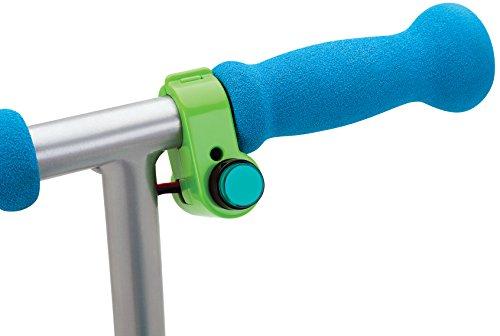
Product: Razor Jr. Lil' E Scooter
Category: Sports & Outdoors | Outdoor Recreation | Skates, Skateboards & Scooters | Scooters & Equipment | Scooters
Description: Electric fun for the little ones.
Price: $68.13
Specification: Product Dimensions:         14 x 26 x 10 inches ; 8.16 pounds    |Shipping Weight: 11.2 pounds (View shipping rates and policies)|ASIN: B01ET6JGRS|Item model number: 20159699|Batteries 1 Nonstandard Battery batteries required. (included)|    #132    in Sport Scooters